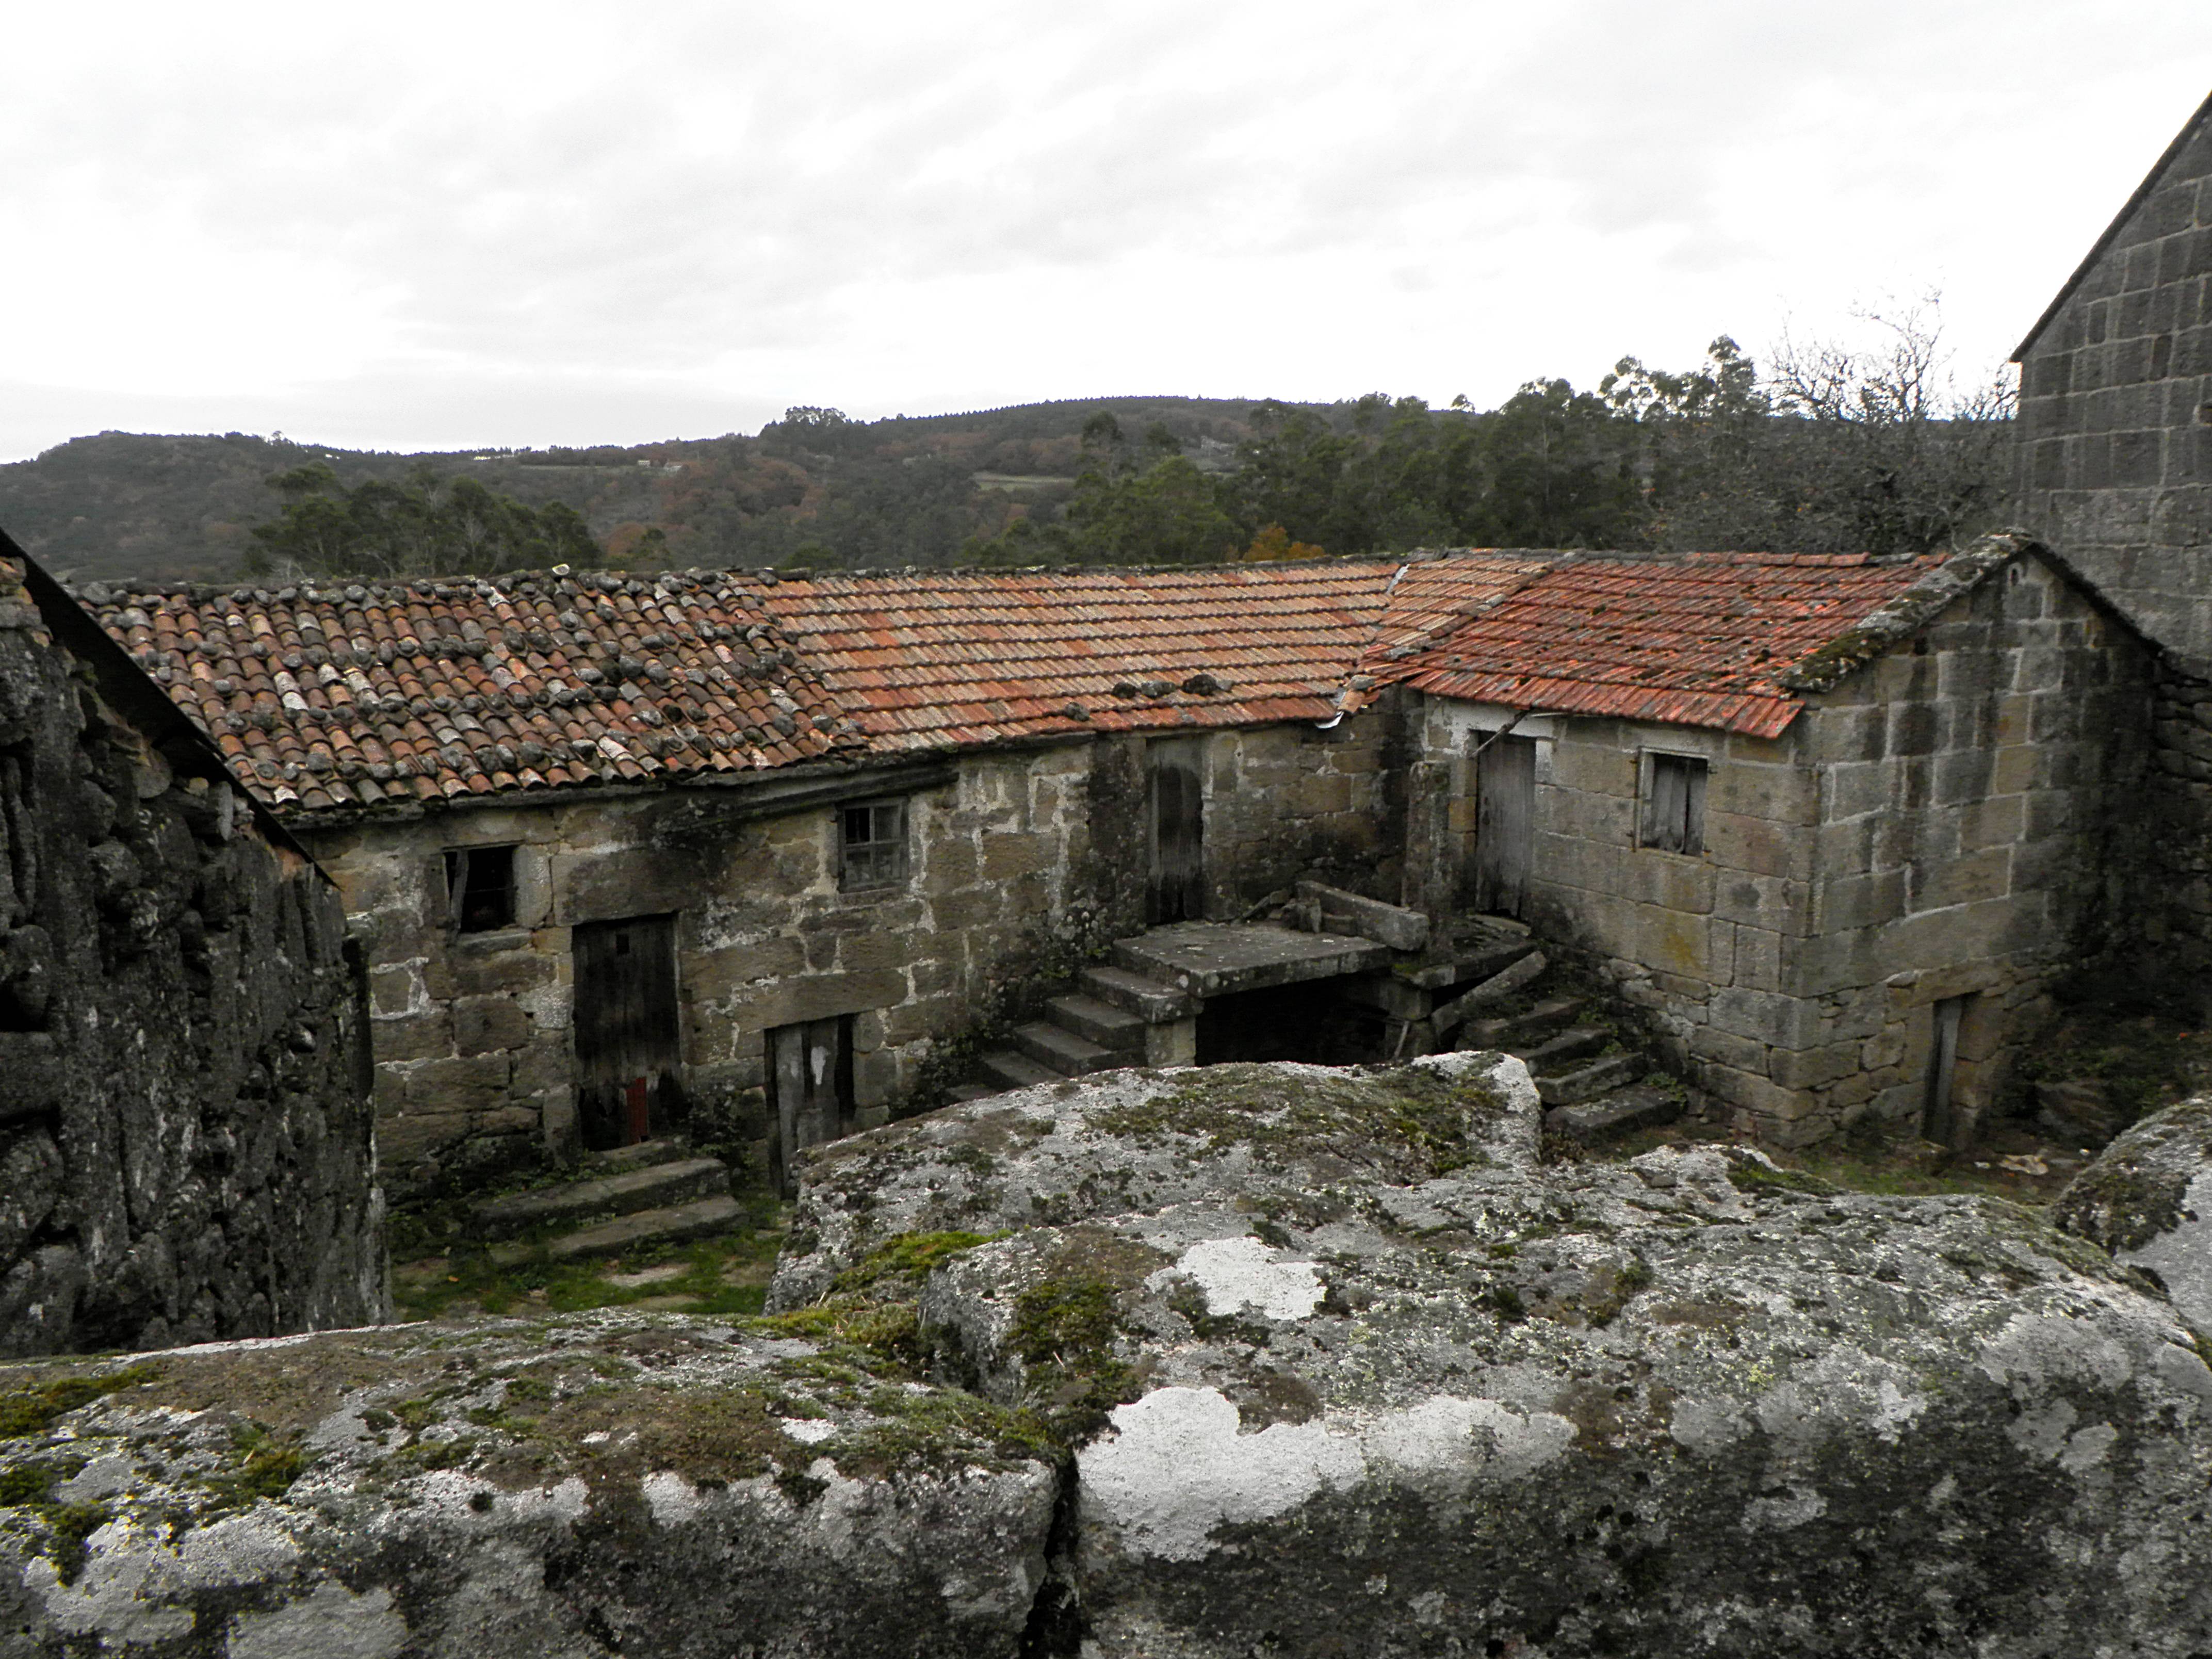
building, wall, village, cottage, fortification, spain, ruins, monastery, galicia, pontevedra, espana, ggl1, alama, riobarbeira, rural area, ancient history